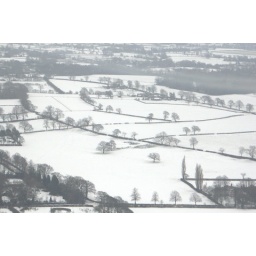
Britain in snow seen from the skies Manchester to Iceland flight ,view from the plane window